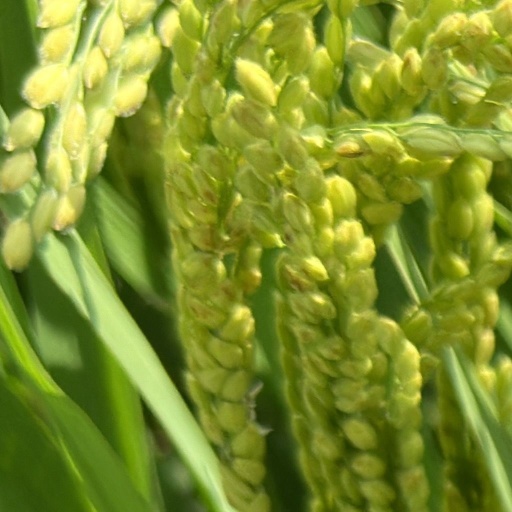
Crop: rice